John Balfour (Orkney MP)

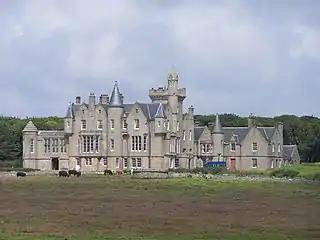
Balfour Castle

Balfour was elected Member of Parliament for Orkney and Shetland on 28 July 1790. He used his new political connections to put pressure on the British Government who eventually engineered compensation for the lenders to the Rajah, so providing his wife with a "substantial benefit". He decided to retire at the next election in 1796 in favour of Robert Honyman. Balfour was MP for Orkney and Shetland again from 1820 to 1826.